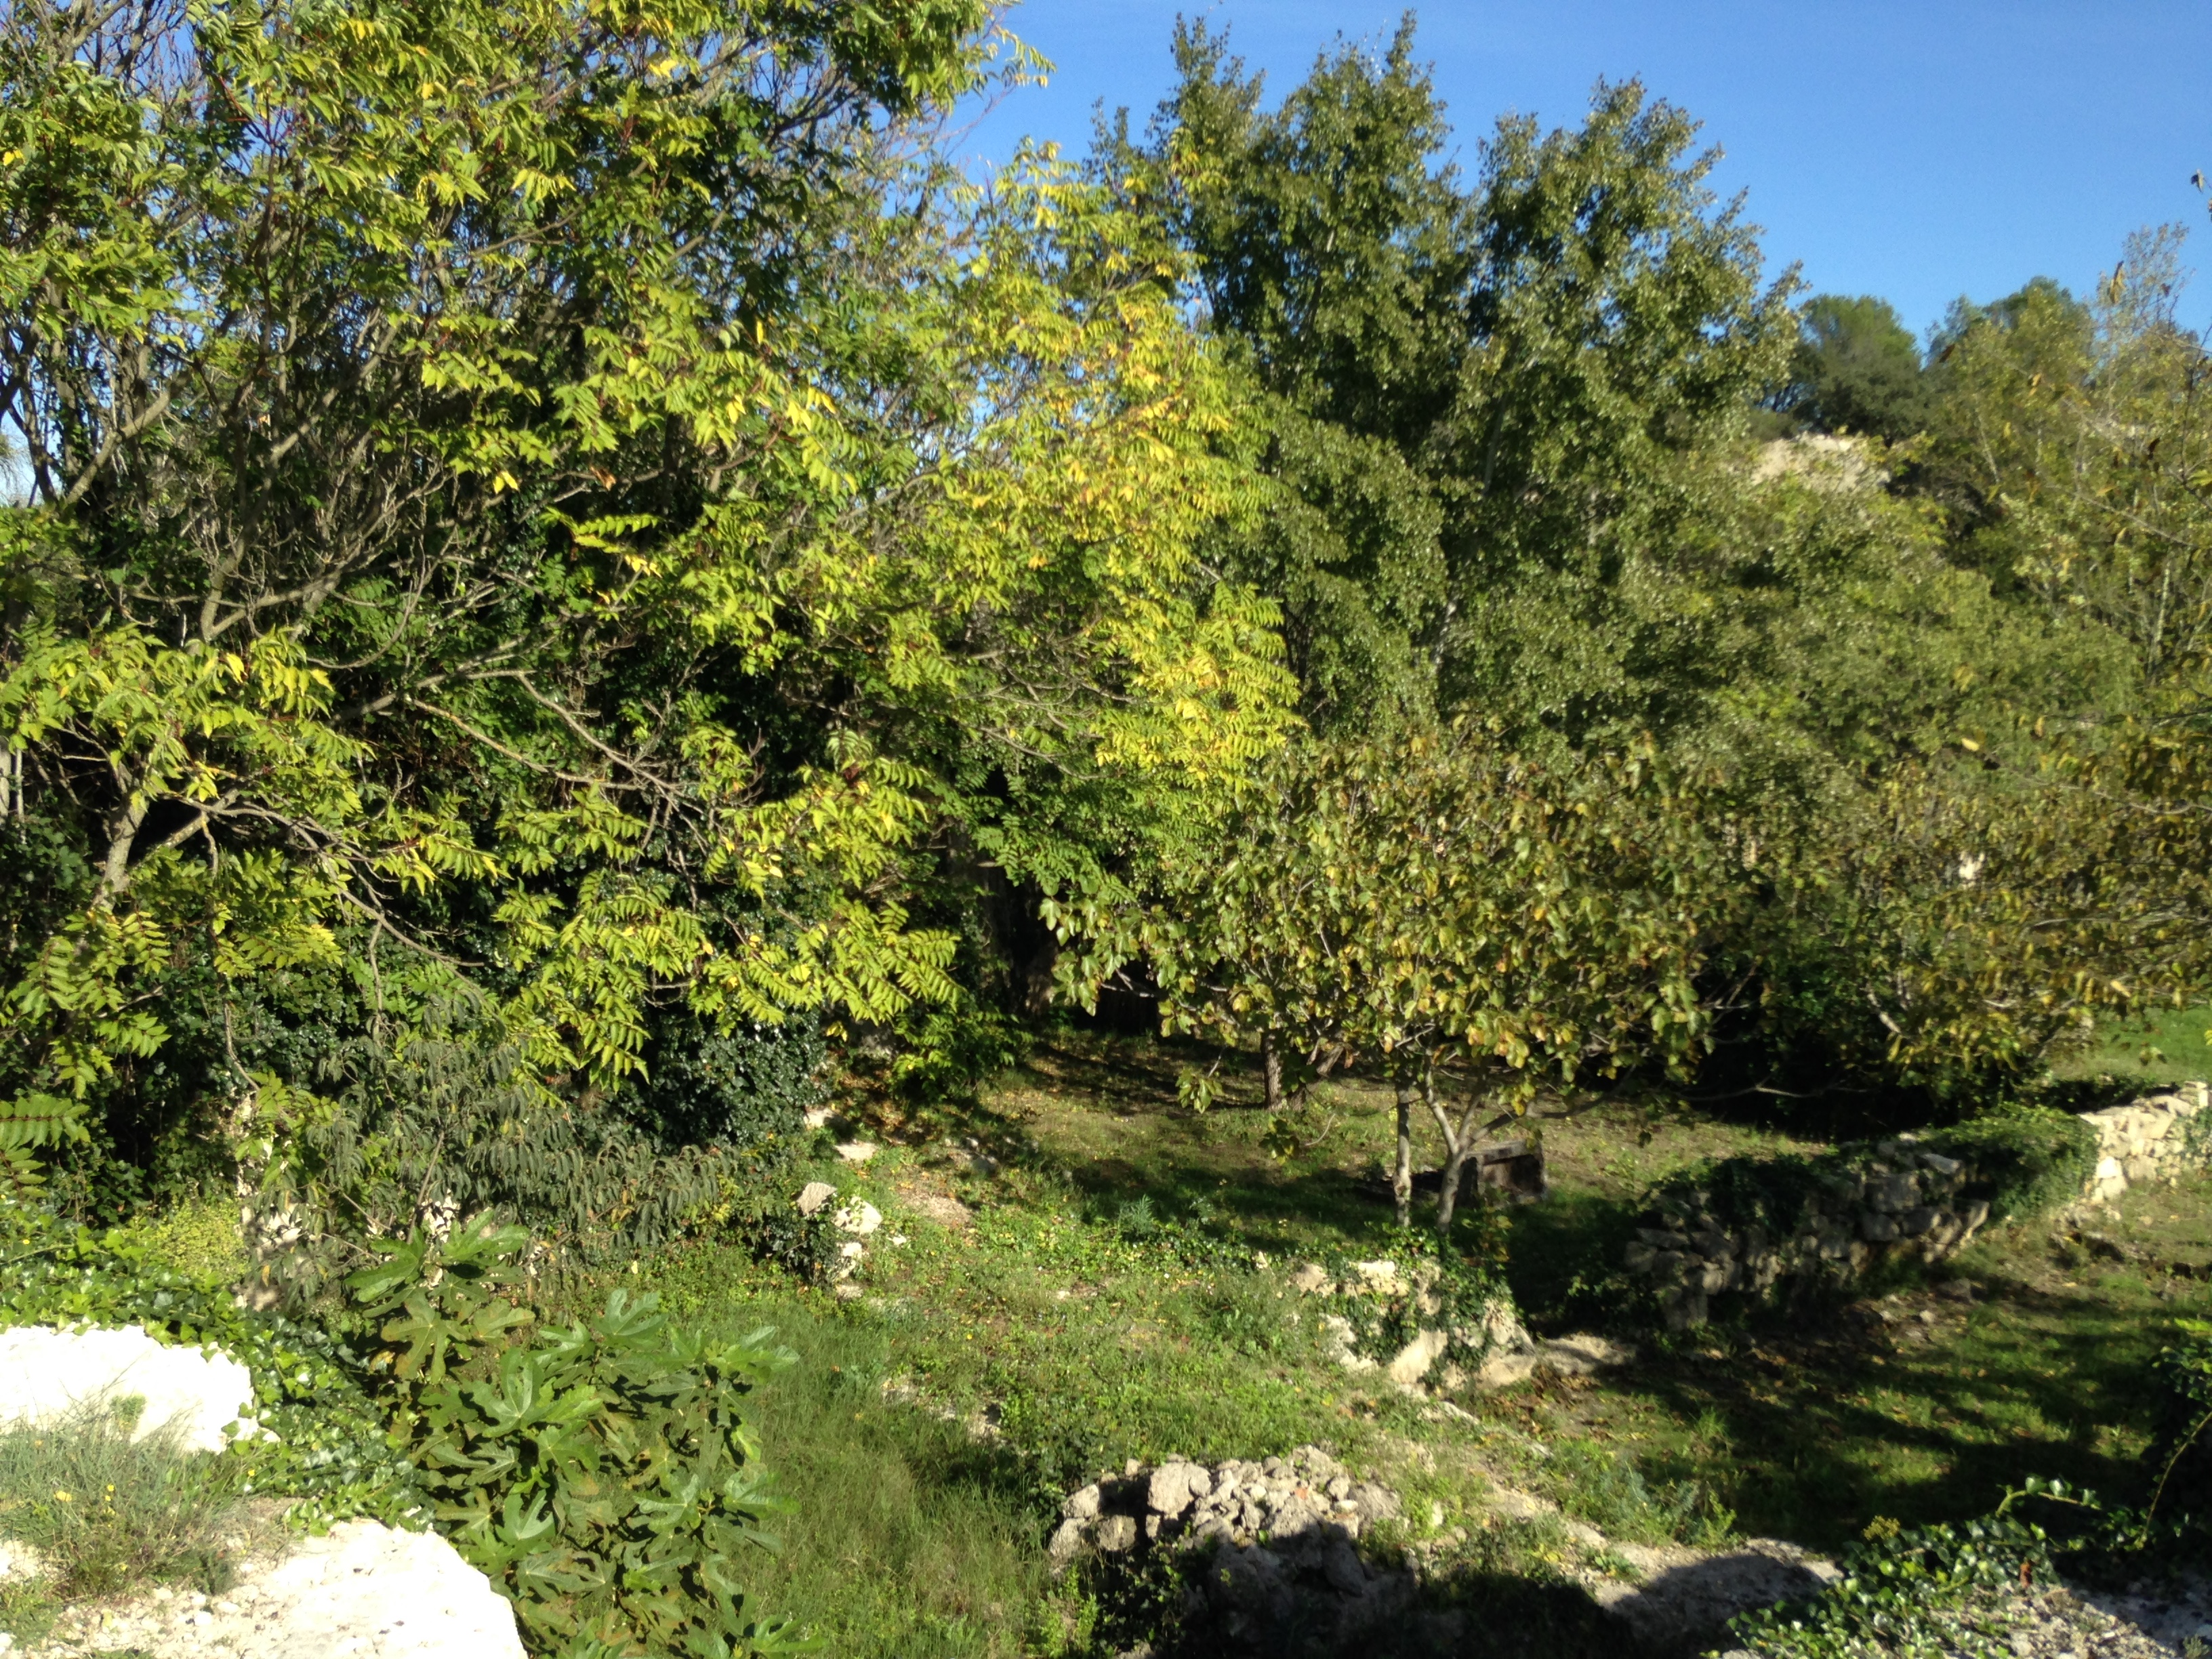
tree, forest, plant, trail, flower, pond, france, europe, stream, botany, garden, flora, midi, vegetation, shrub, promenade, woodland, languedocroussillon, gard, garrigue, habitat, randonne, vidourle, sommieres, ecosystem, nature reserve, biome, natural environment, woody plant, temperate broadleaf and mixed forest